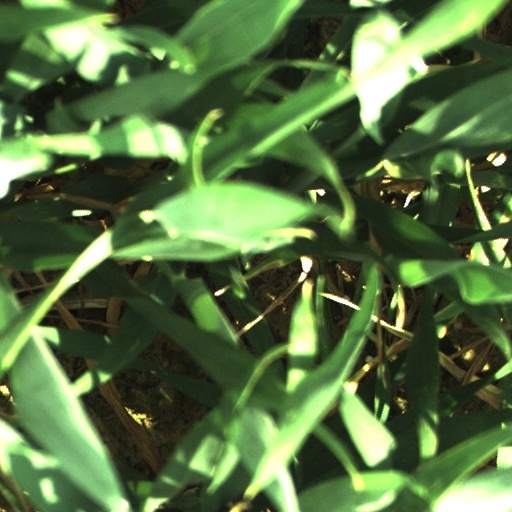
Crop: wheat